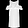
Label: Dress